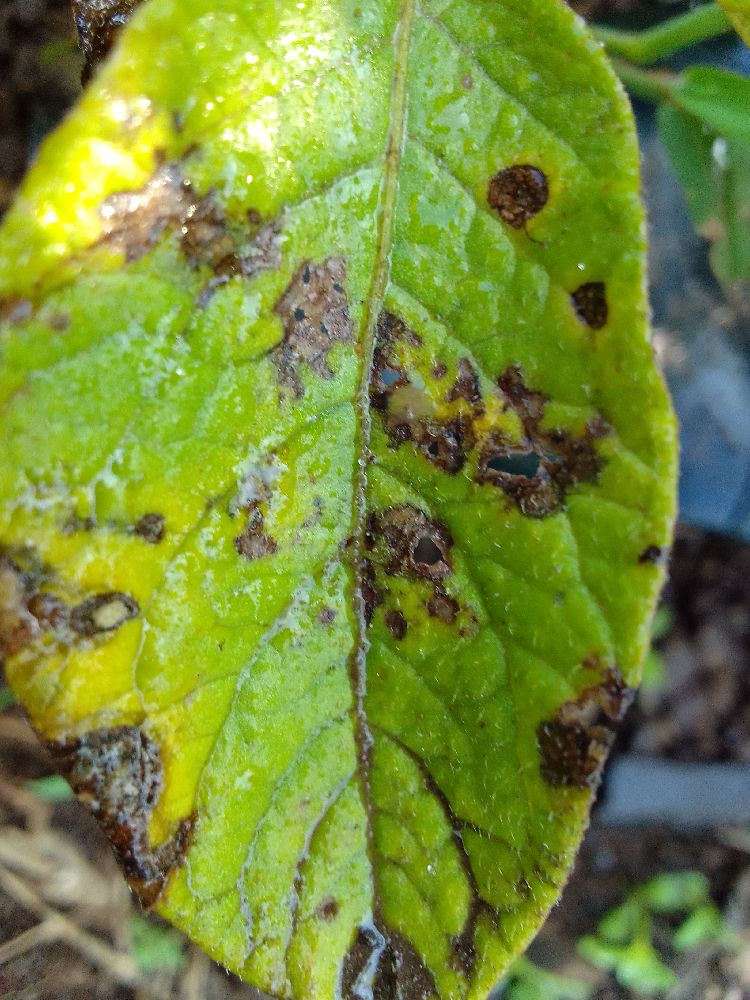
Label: Early blight